Metamo Kiss

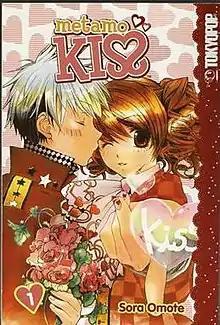
Cover of the first Tokyopop release

is a shōjo manga authored by , and published by Kadokawa Shoten. TokyoPop released three volumes were released in the United States by 2007.